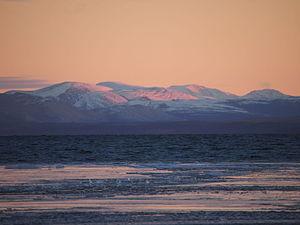
Le Cape Krusenstern National Monument et le Cape Krusenstern Archeological District est un monument national américain et un National Historic Landmark se situant dans le Cape Krusenstern dans le nord ouest de l'Alaska.